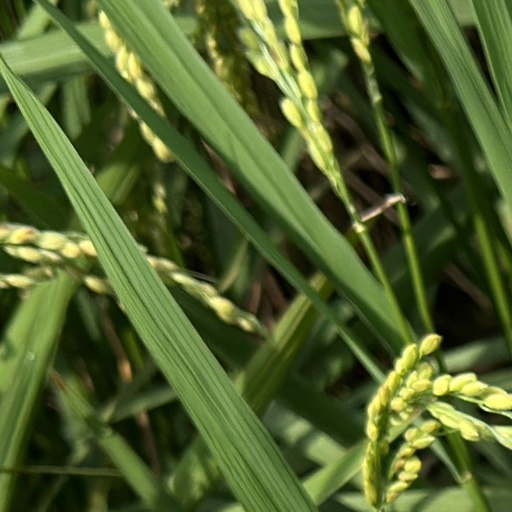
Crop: rice